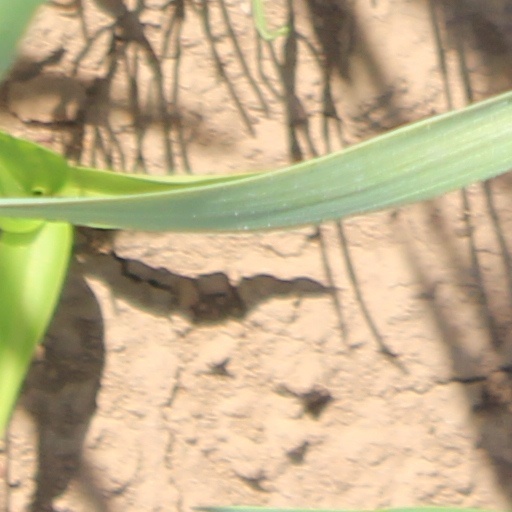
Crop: wheat